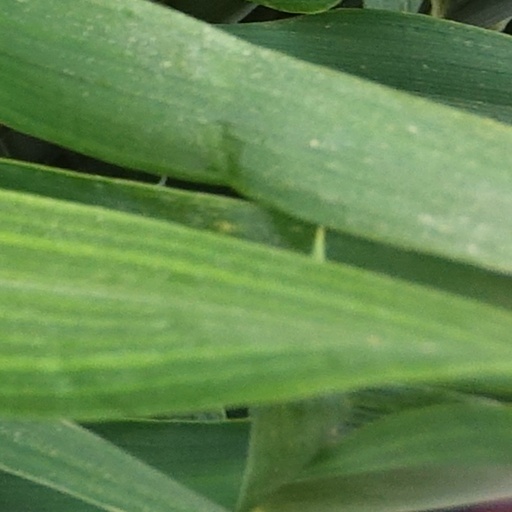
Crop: wheat